Aeta people

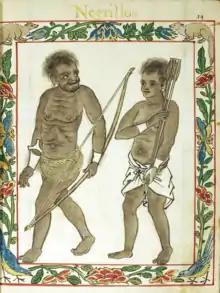
Aeta hunters, as depicted in the Boxer Codex (c. 1595).

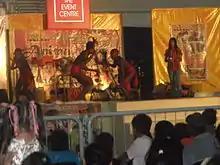
Aetas performing on stage at a shopping center.

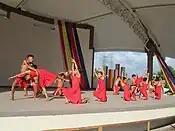
A Dumagat rain dance in San Jose del Monte, 2023.

Aeta (also Ayta, Áitâ, Ita, Alta, Arta, Atta, or Agta) is a collective term. Although commonly thought of as a single group, it is in reality composed of several ethnic groups that share similar hunter-gatherer lifestyles and physical features. They are usually divided into three main groups: the Aeta from Central Luzon; the Agta of Southeastern Luzon; and the Dumagat (also spelled Dumaget) of Eastern Luzon. These divisions, however, are arbitrary, and the three names can be used interchangeably. They are also commonly confused with the Ati people of the Visayas Islands.